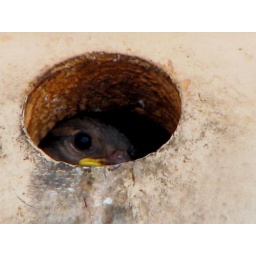
Baby bird in a bird house